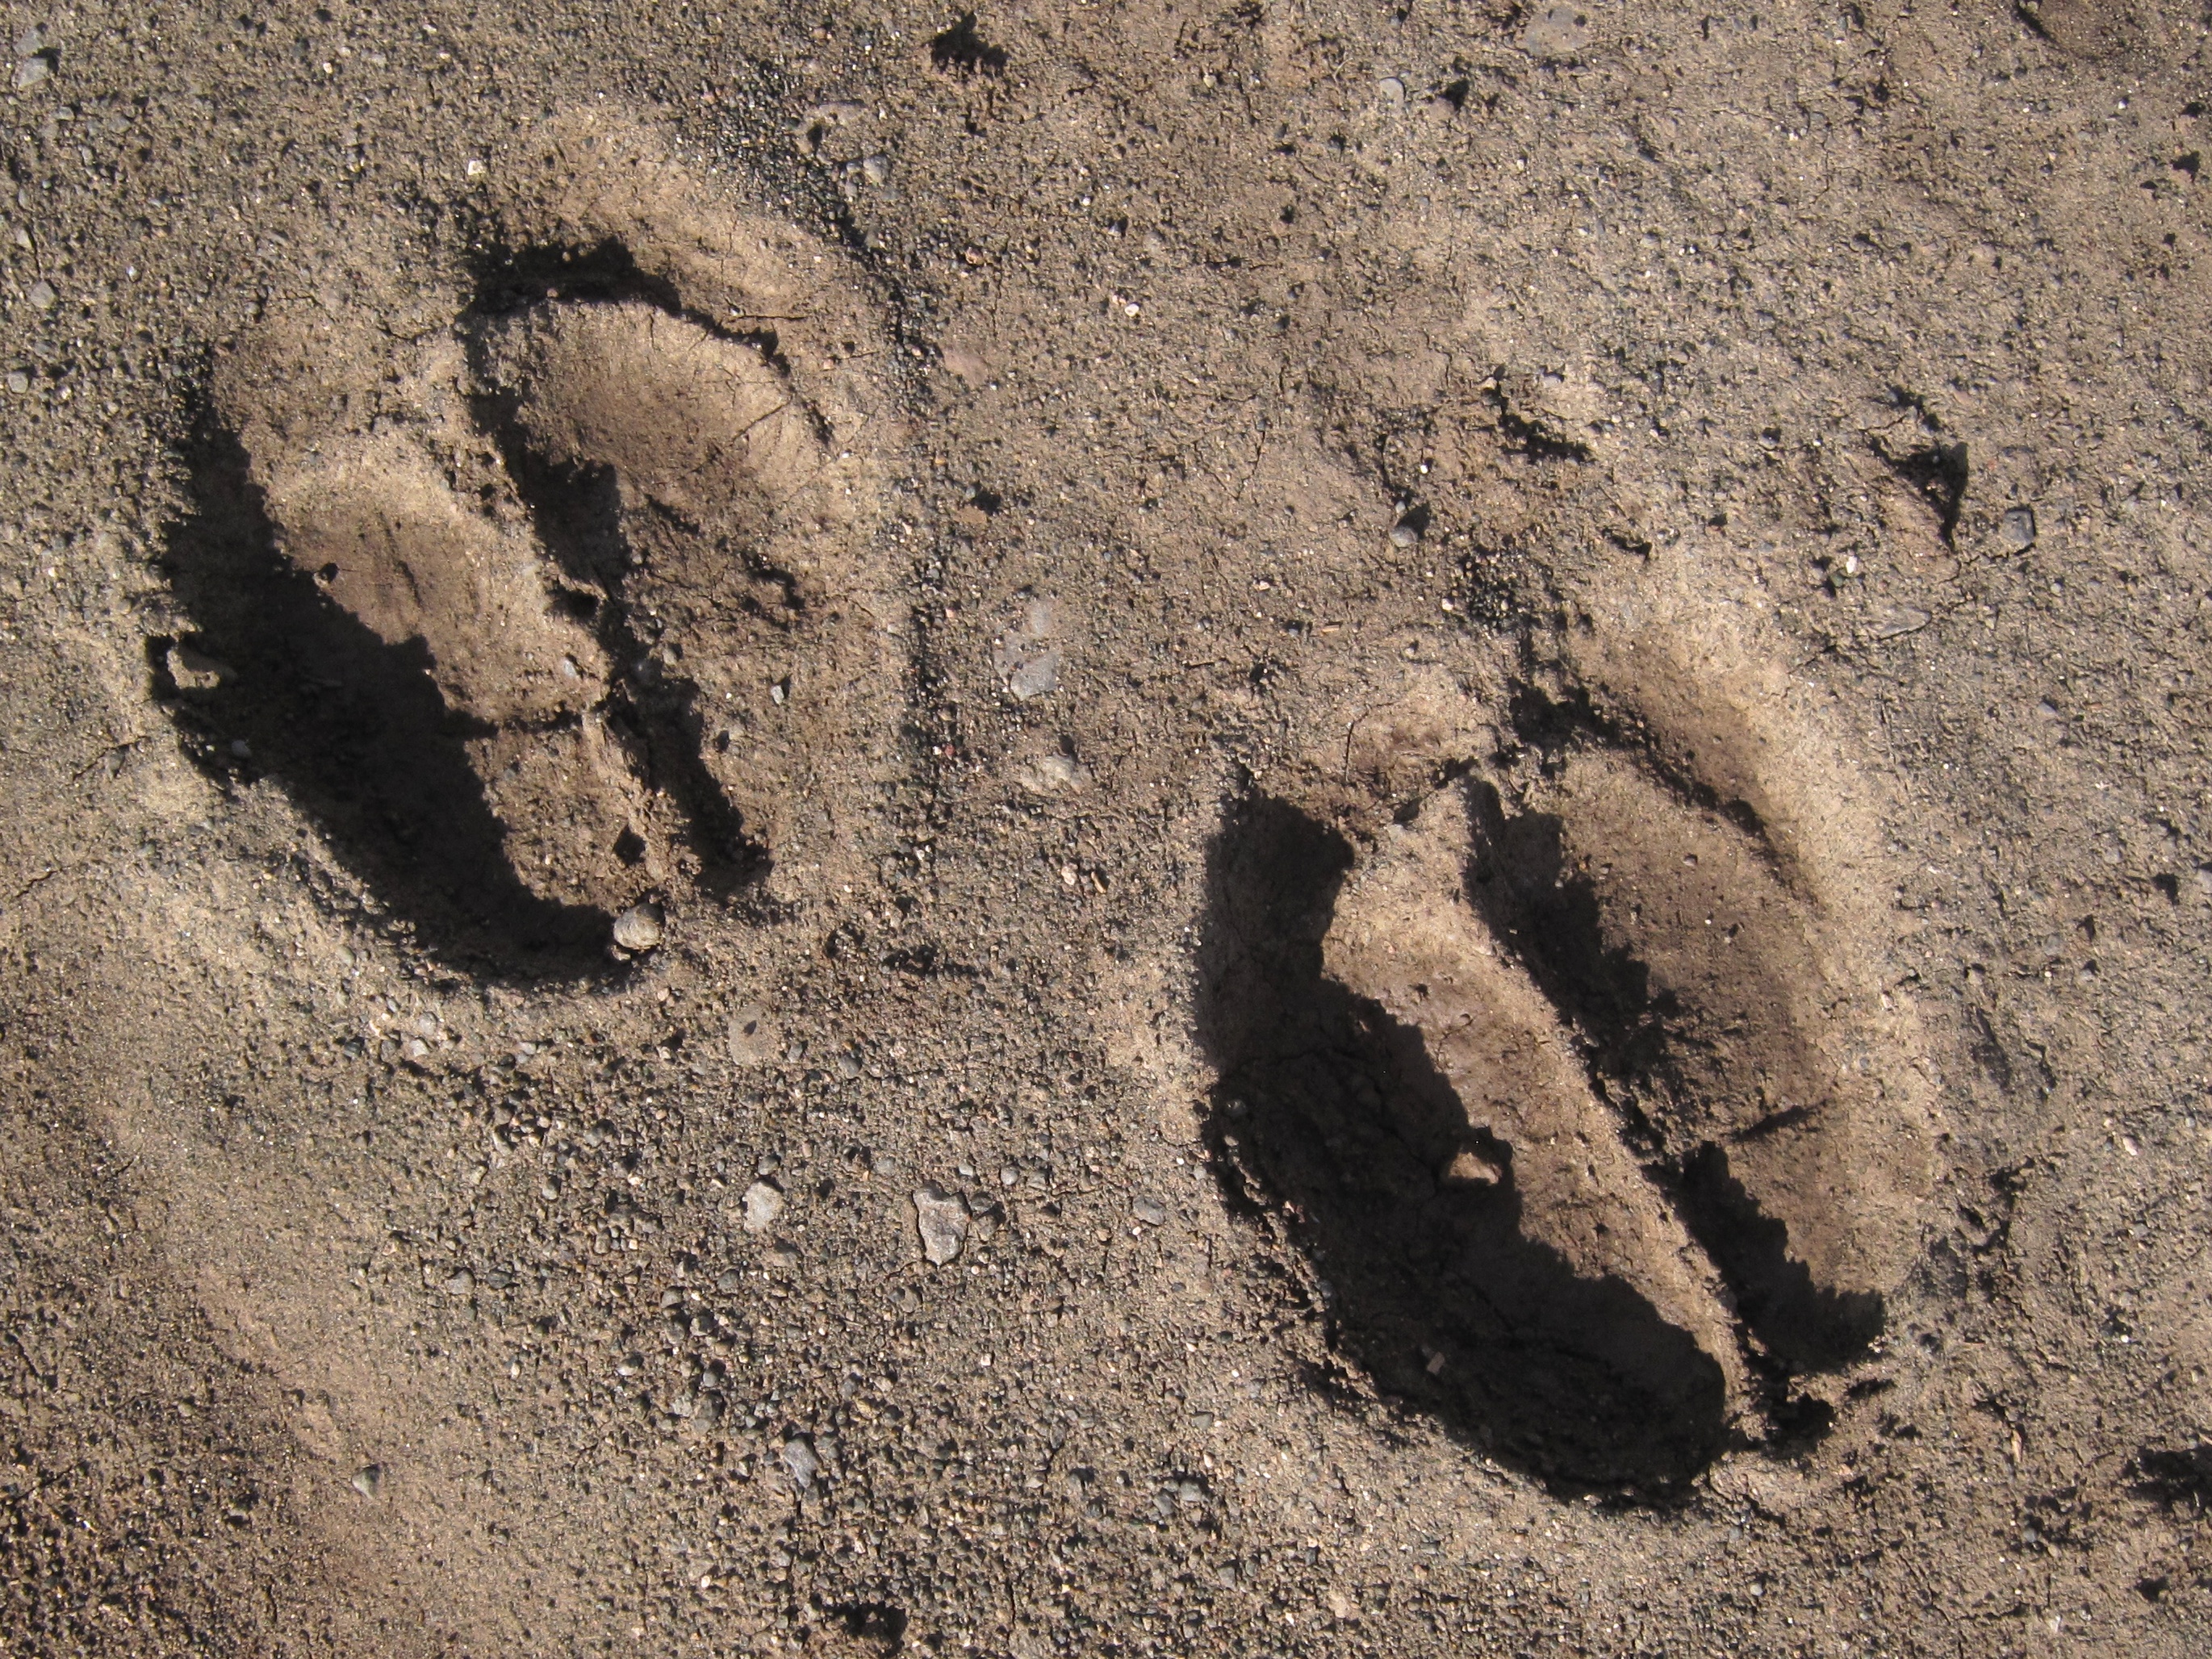
sand, rock, footprint, asphalt, mud, soil, material, geology, geological phenomenon